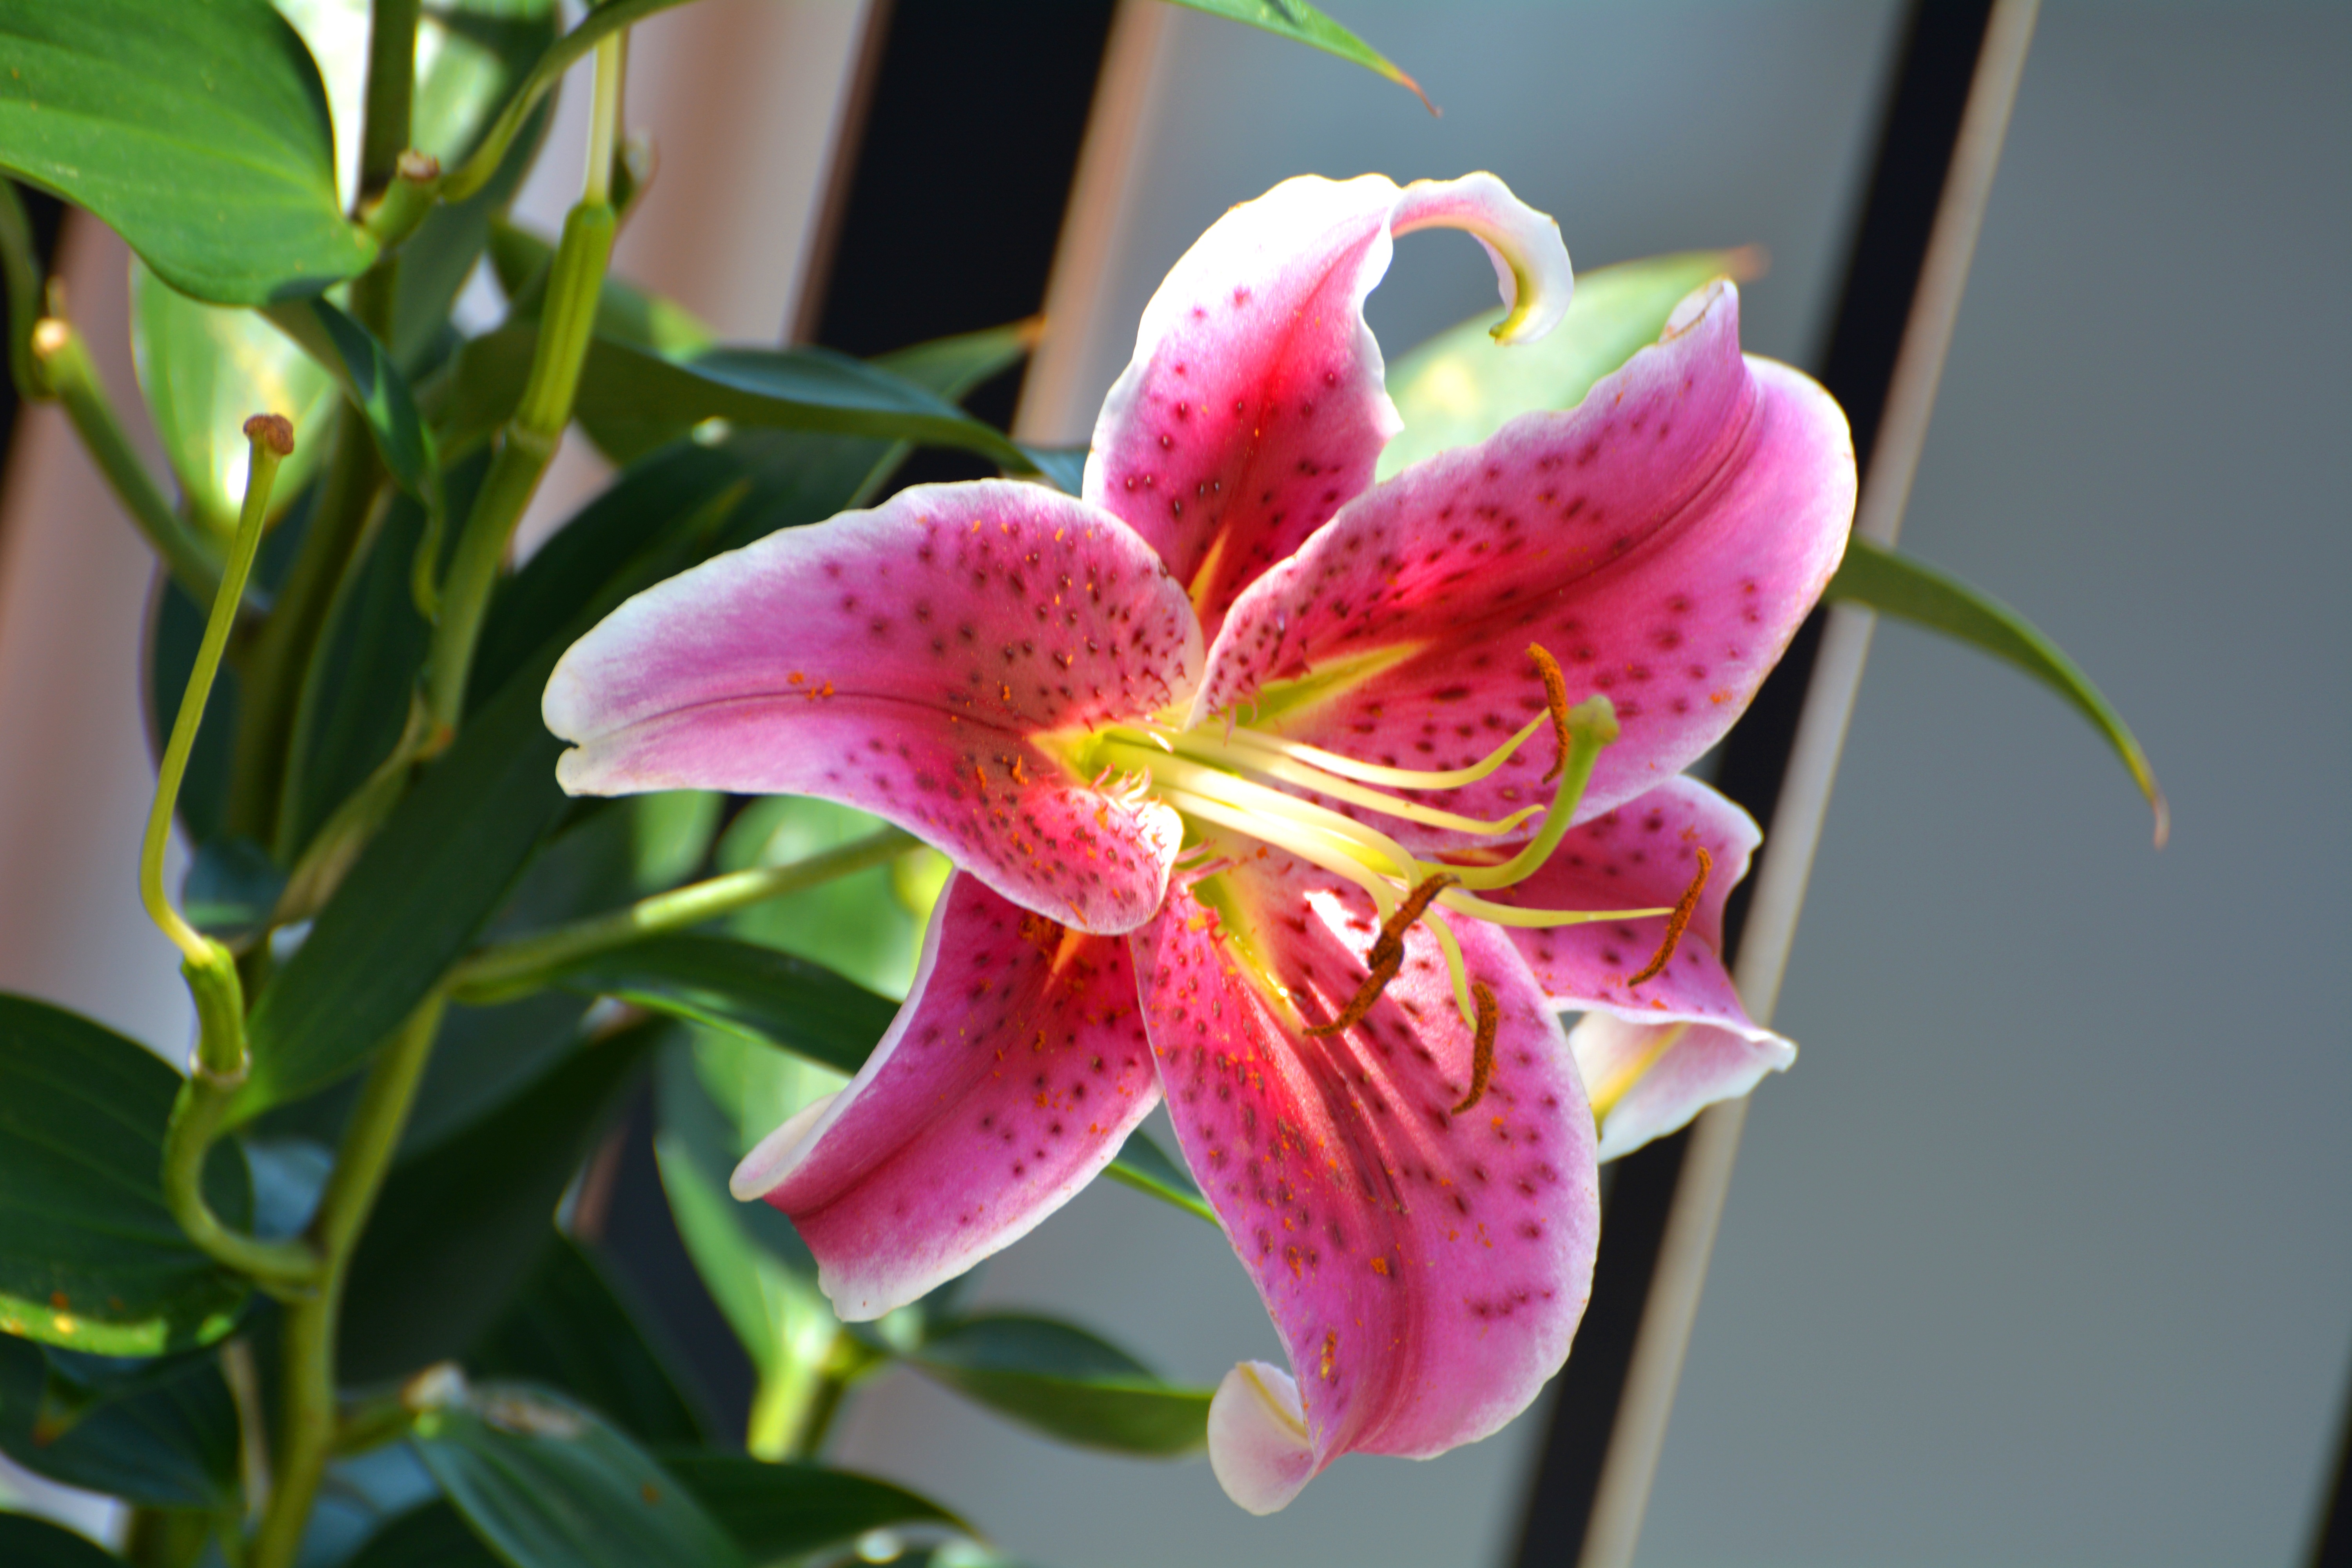
nature, blossom, plant, flower, petal, bloom, floral, spring, botany, blooming, pink, flora, shrub, lily, macro photography, flowering plant, land plant